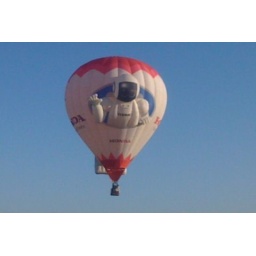
Oct. 12, 2009. Beautiful blue sky day to go &amp;quot;up, up and away&amp;quot; in a hot air balloon.